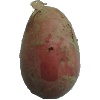
Label: Potato Red 1